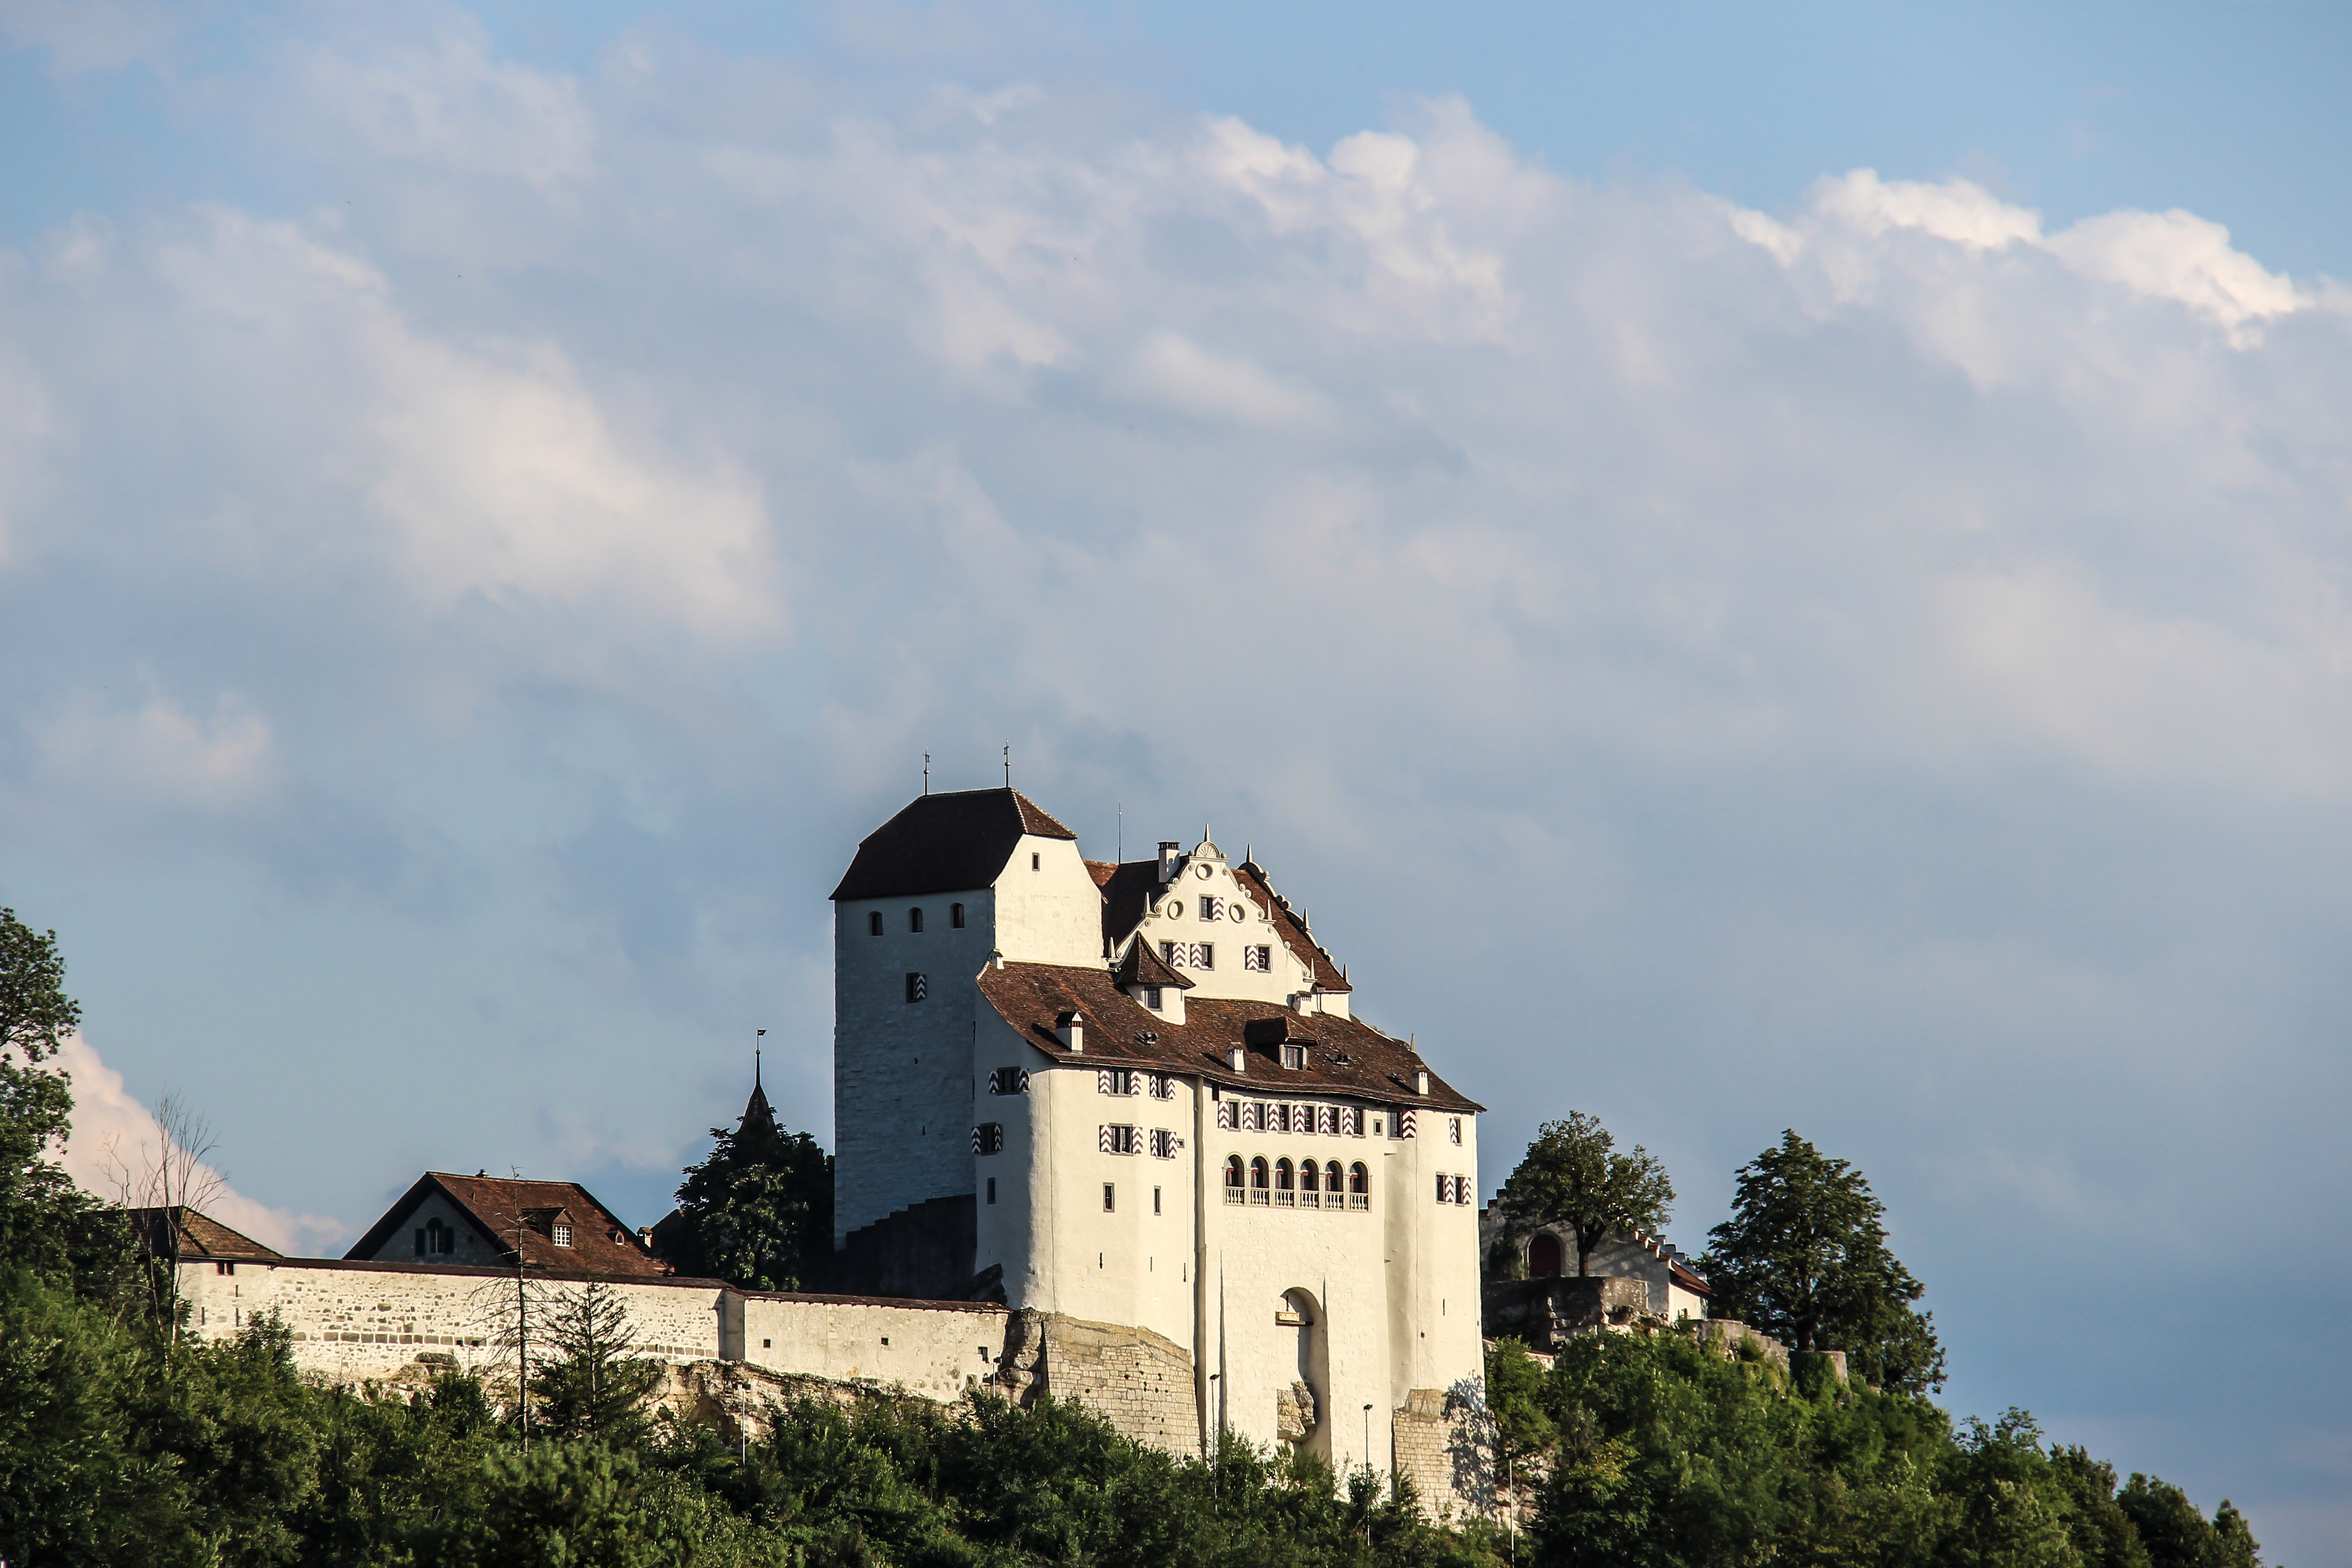
landscape, sky, hill, building, chateau, wall, vacation, tower, castle, clouds, fortress, switzerland, historically, middle ages, tourist destination, rural area, schloss wildegg, aargau, wildegg